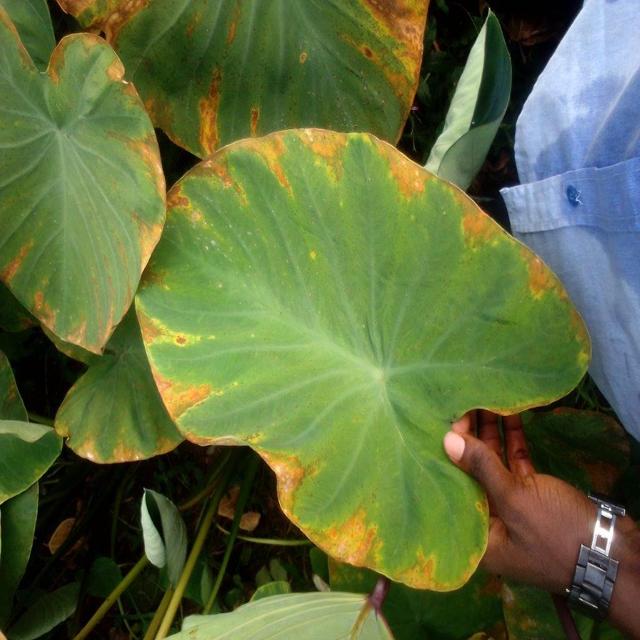
Label: Mid_Blight